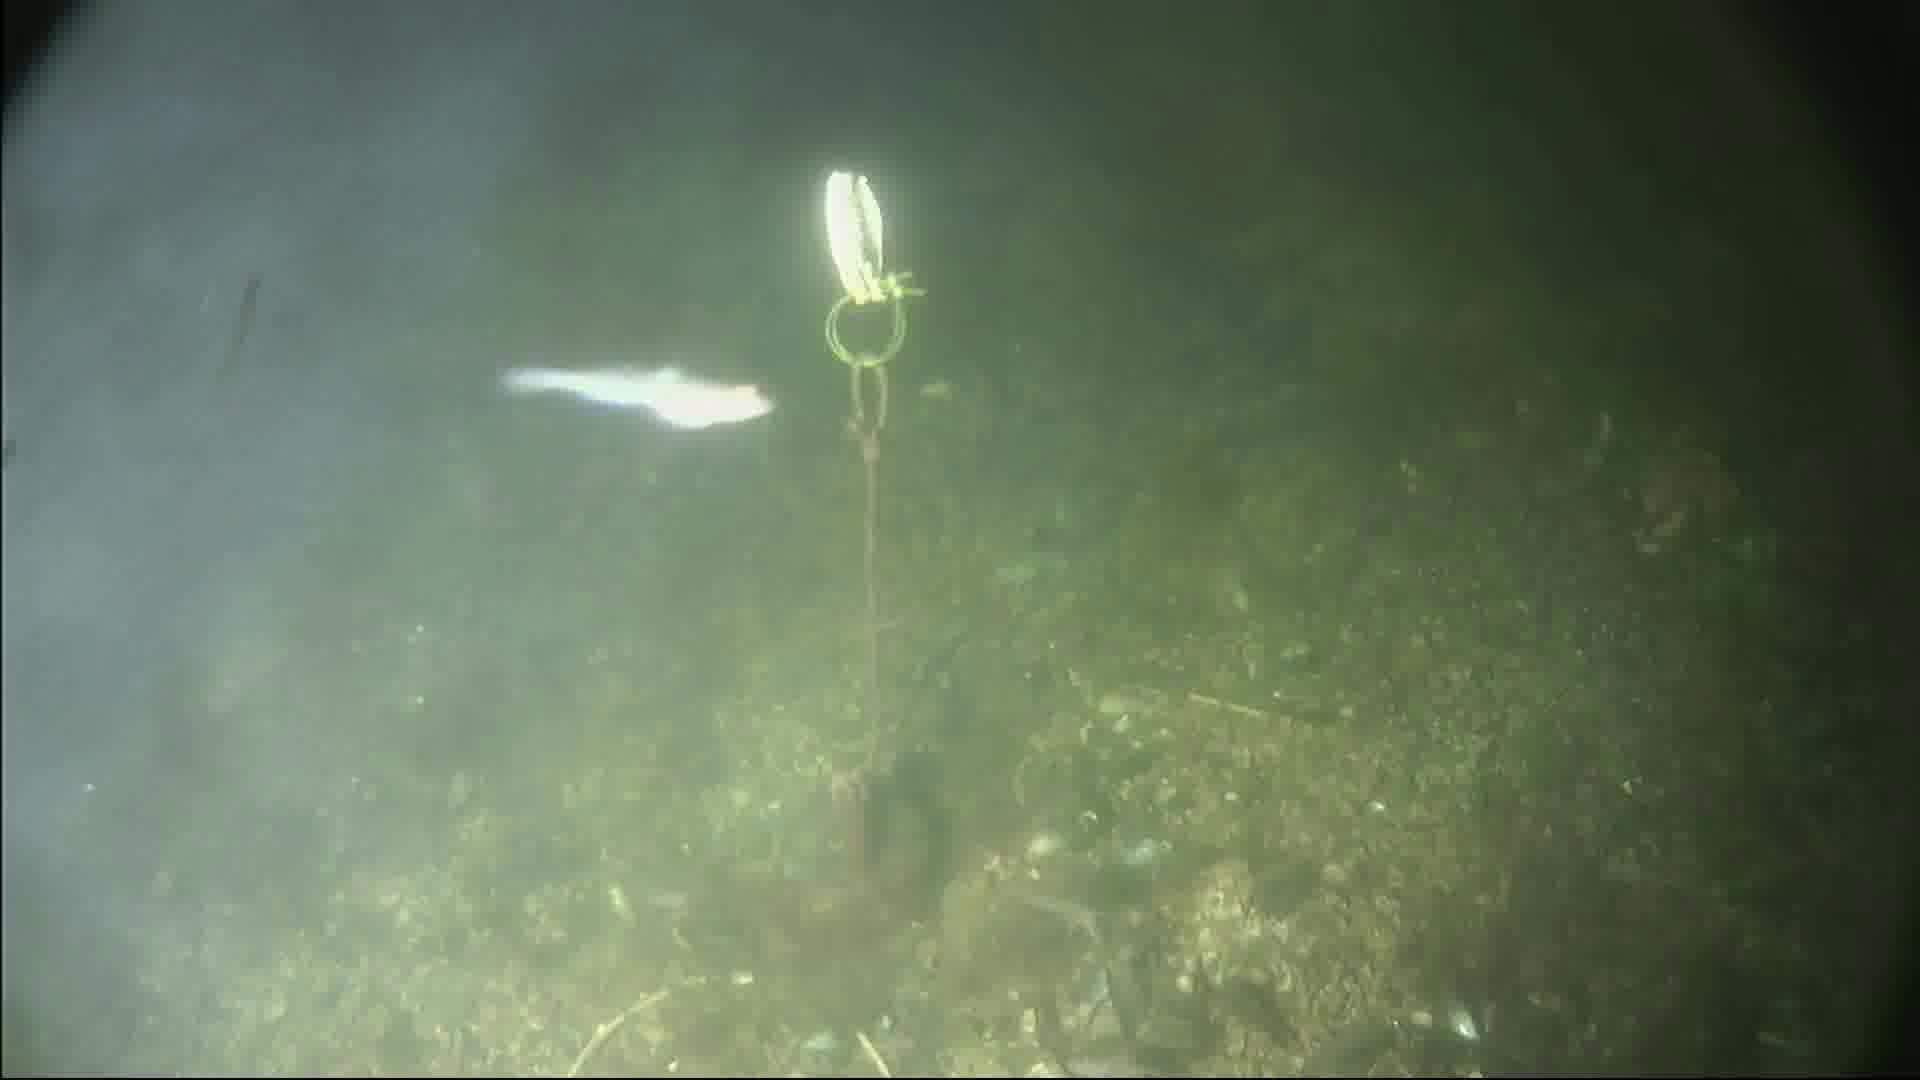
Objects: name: small_fish